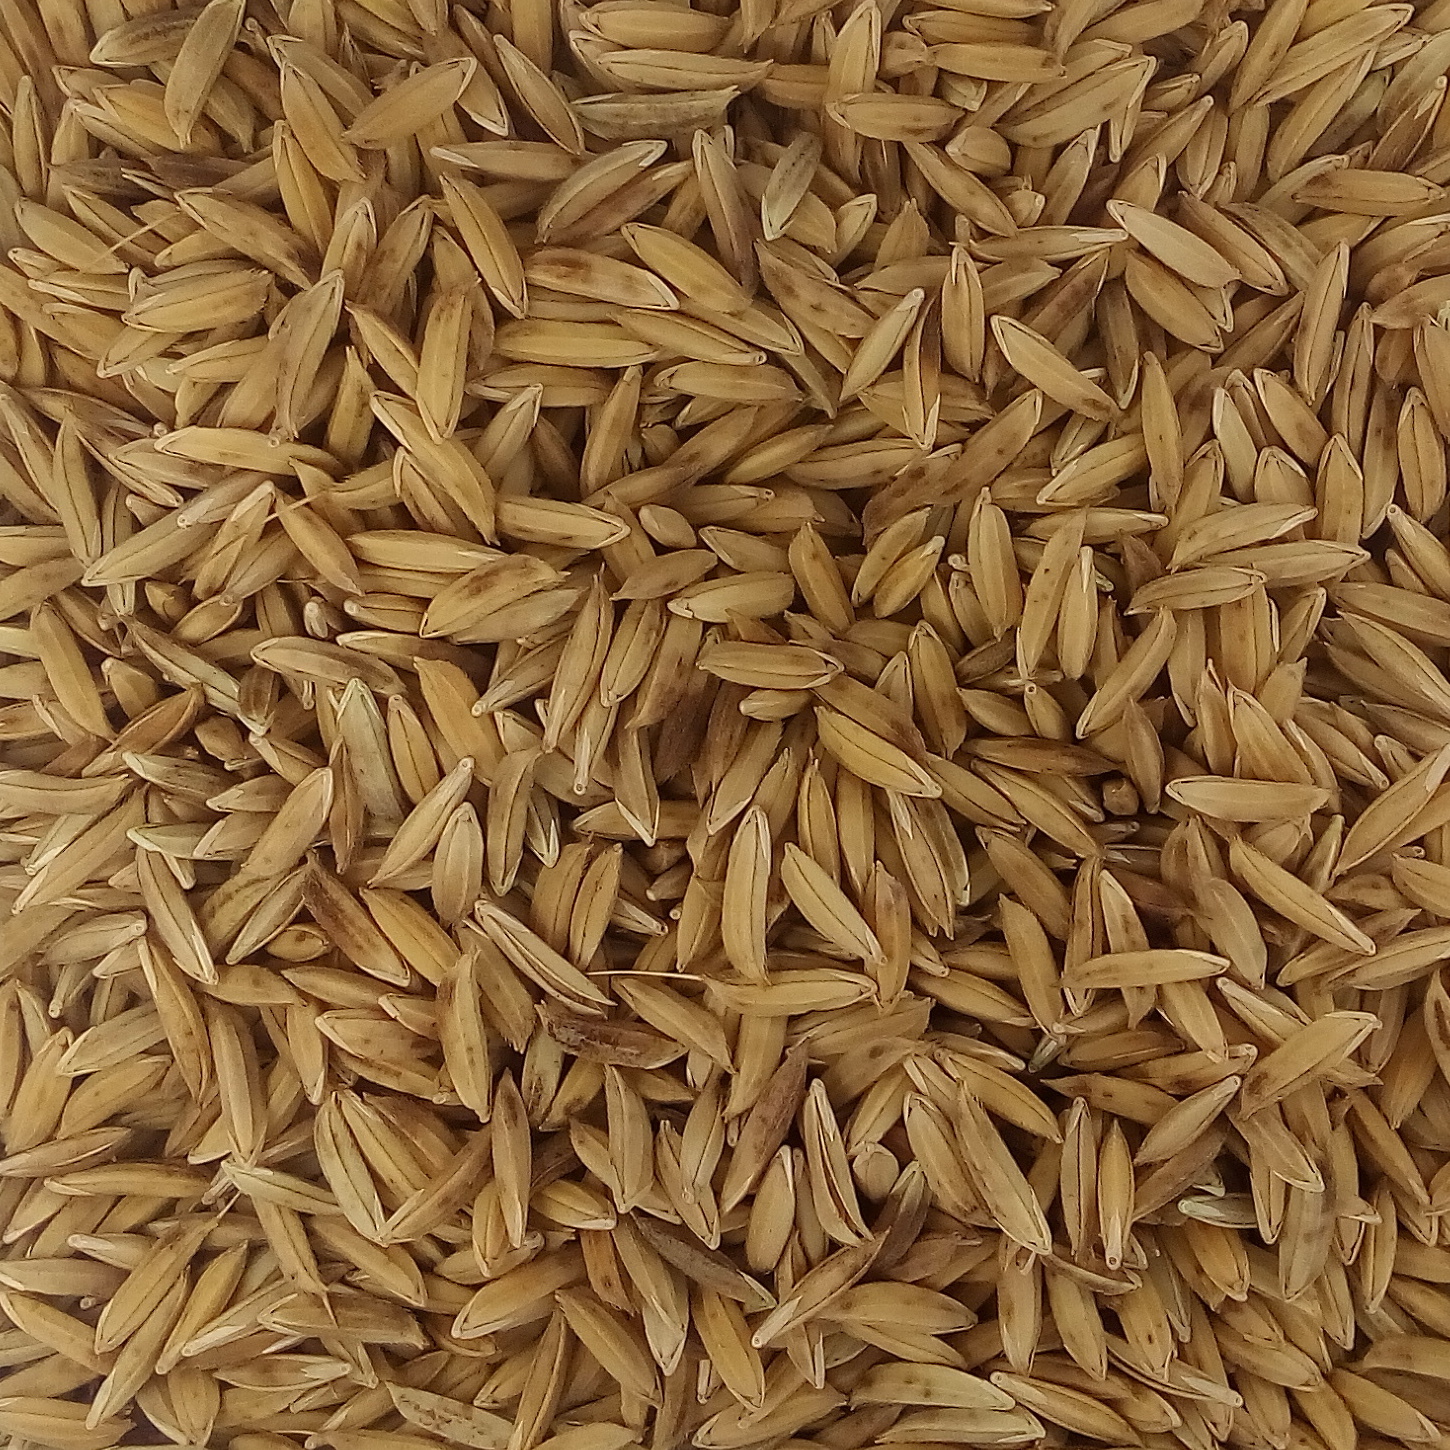
Rice seed variety: BAS_370